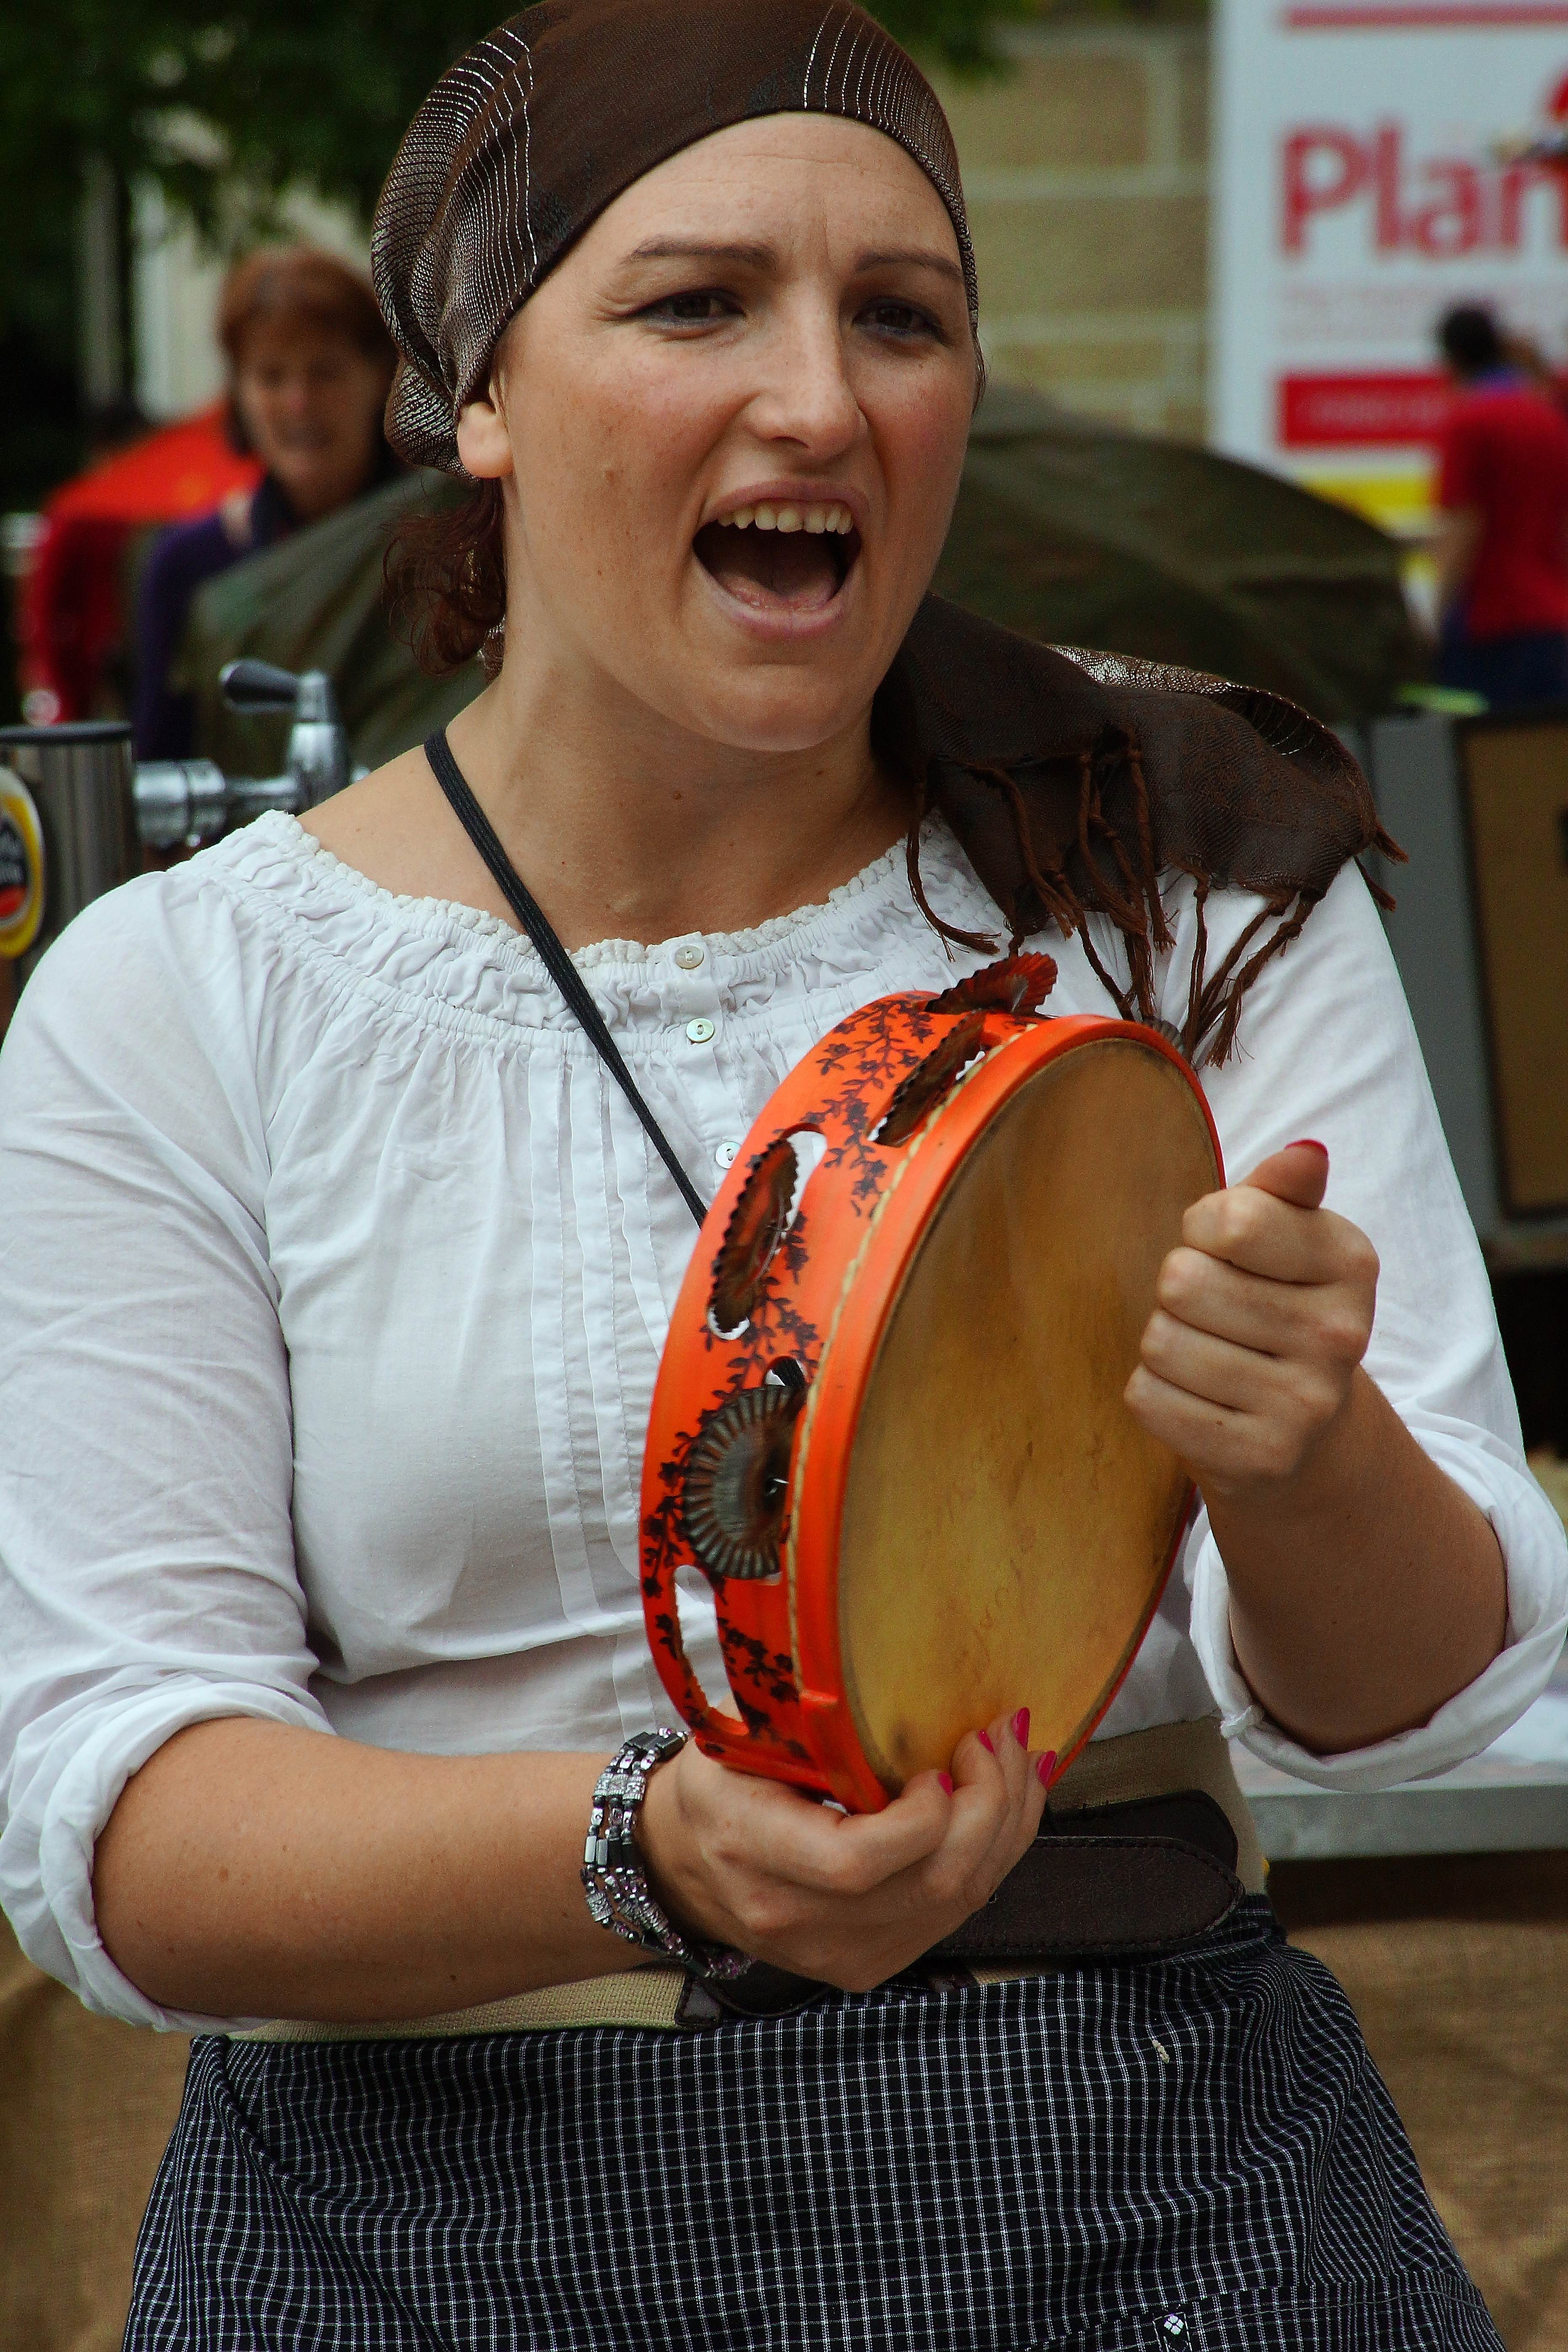
woman, photo, red, clothing, lady, spain, beauty, galicia, pontevedra, costume, a77, espana, g, ggl1, gaby1, xovesphoto, varios, some, alama, xelodegalicia, sonya77v, sonyslta77v, tamrom24135, gabrielcoru a, romer a